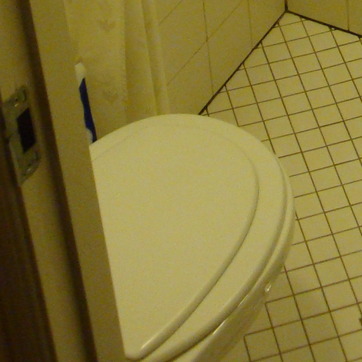
Material: plastic